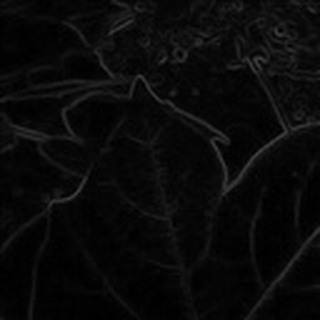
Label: healthy_cotton